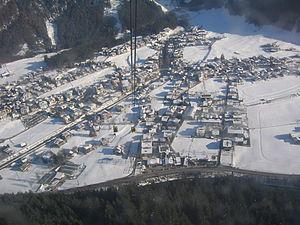
Mayrhofen est une petite ville touristique d'Autriche située au fond de la vallée de la Ziller dans le Tyrol.